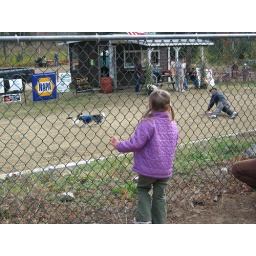
We saw a demonstration of a dog running around catching frisbees.